Jannarelly Design-1

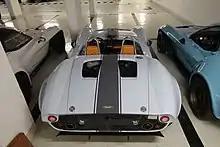
Jannarelly Design-1

The Design-1 rests on a tubular steel and aluminum chassis, covered with a carbon fiber and/or fiberglass body. The Jannarelly Design-1 can receive a removable hard carbon roof (painted or visible carbon) to transform the roadster into a coupe.